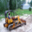
Label: tractor